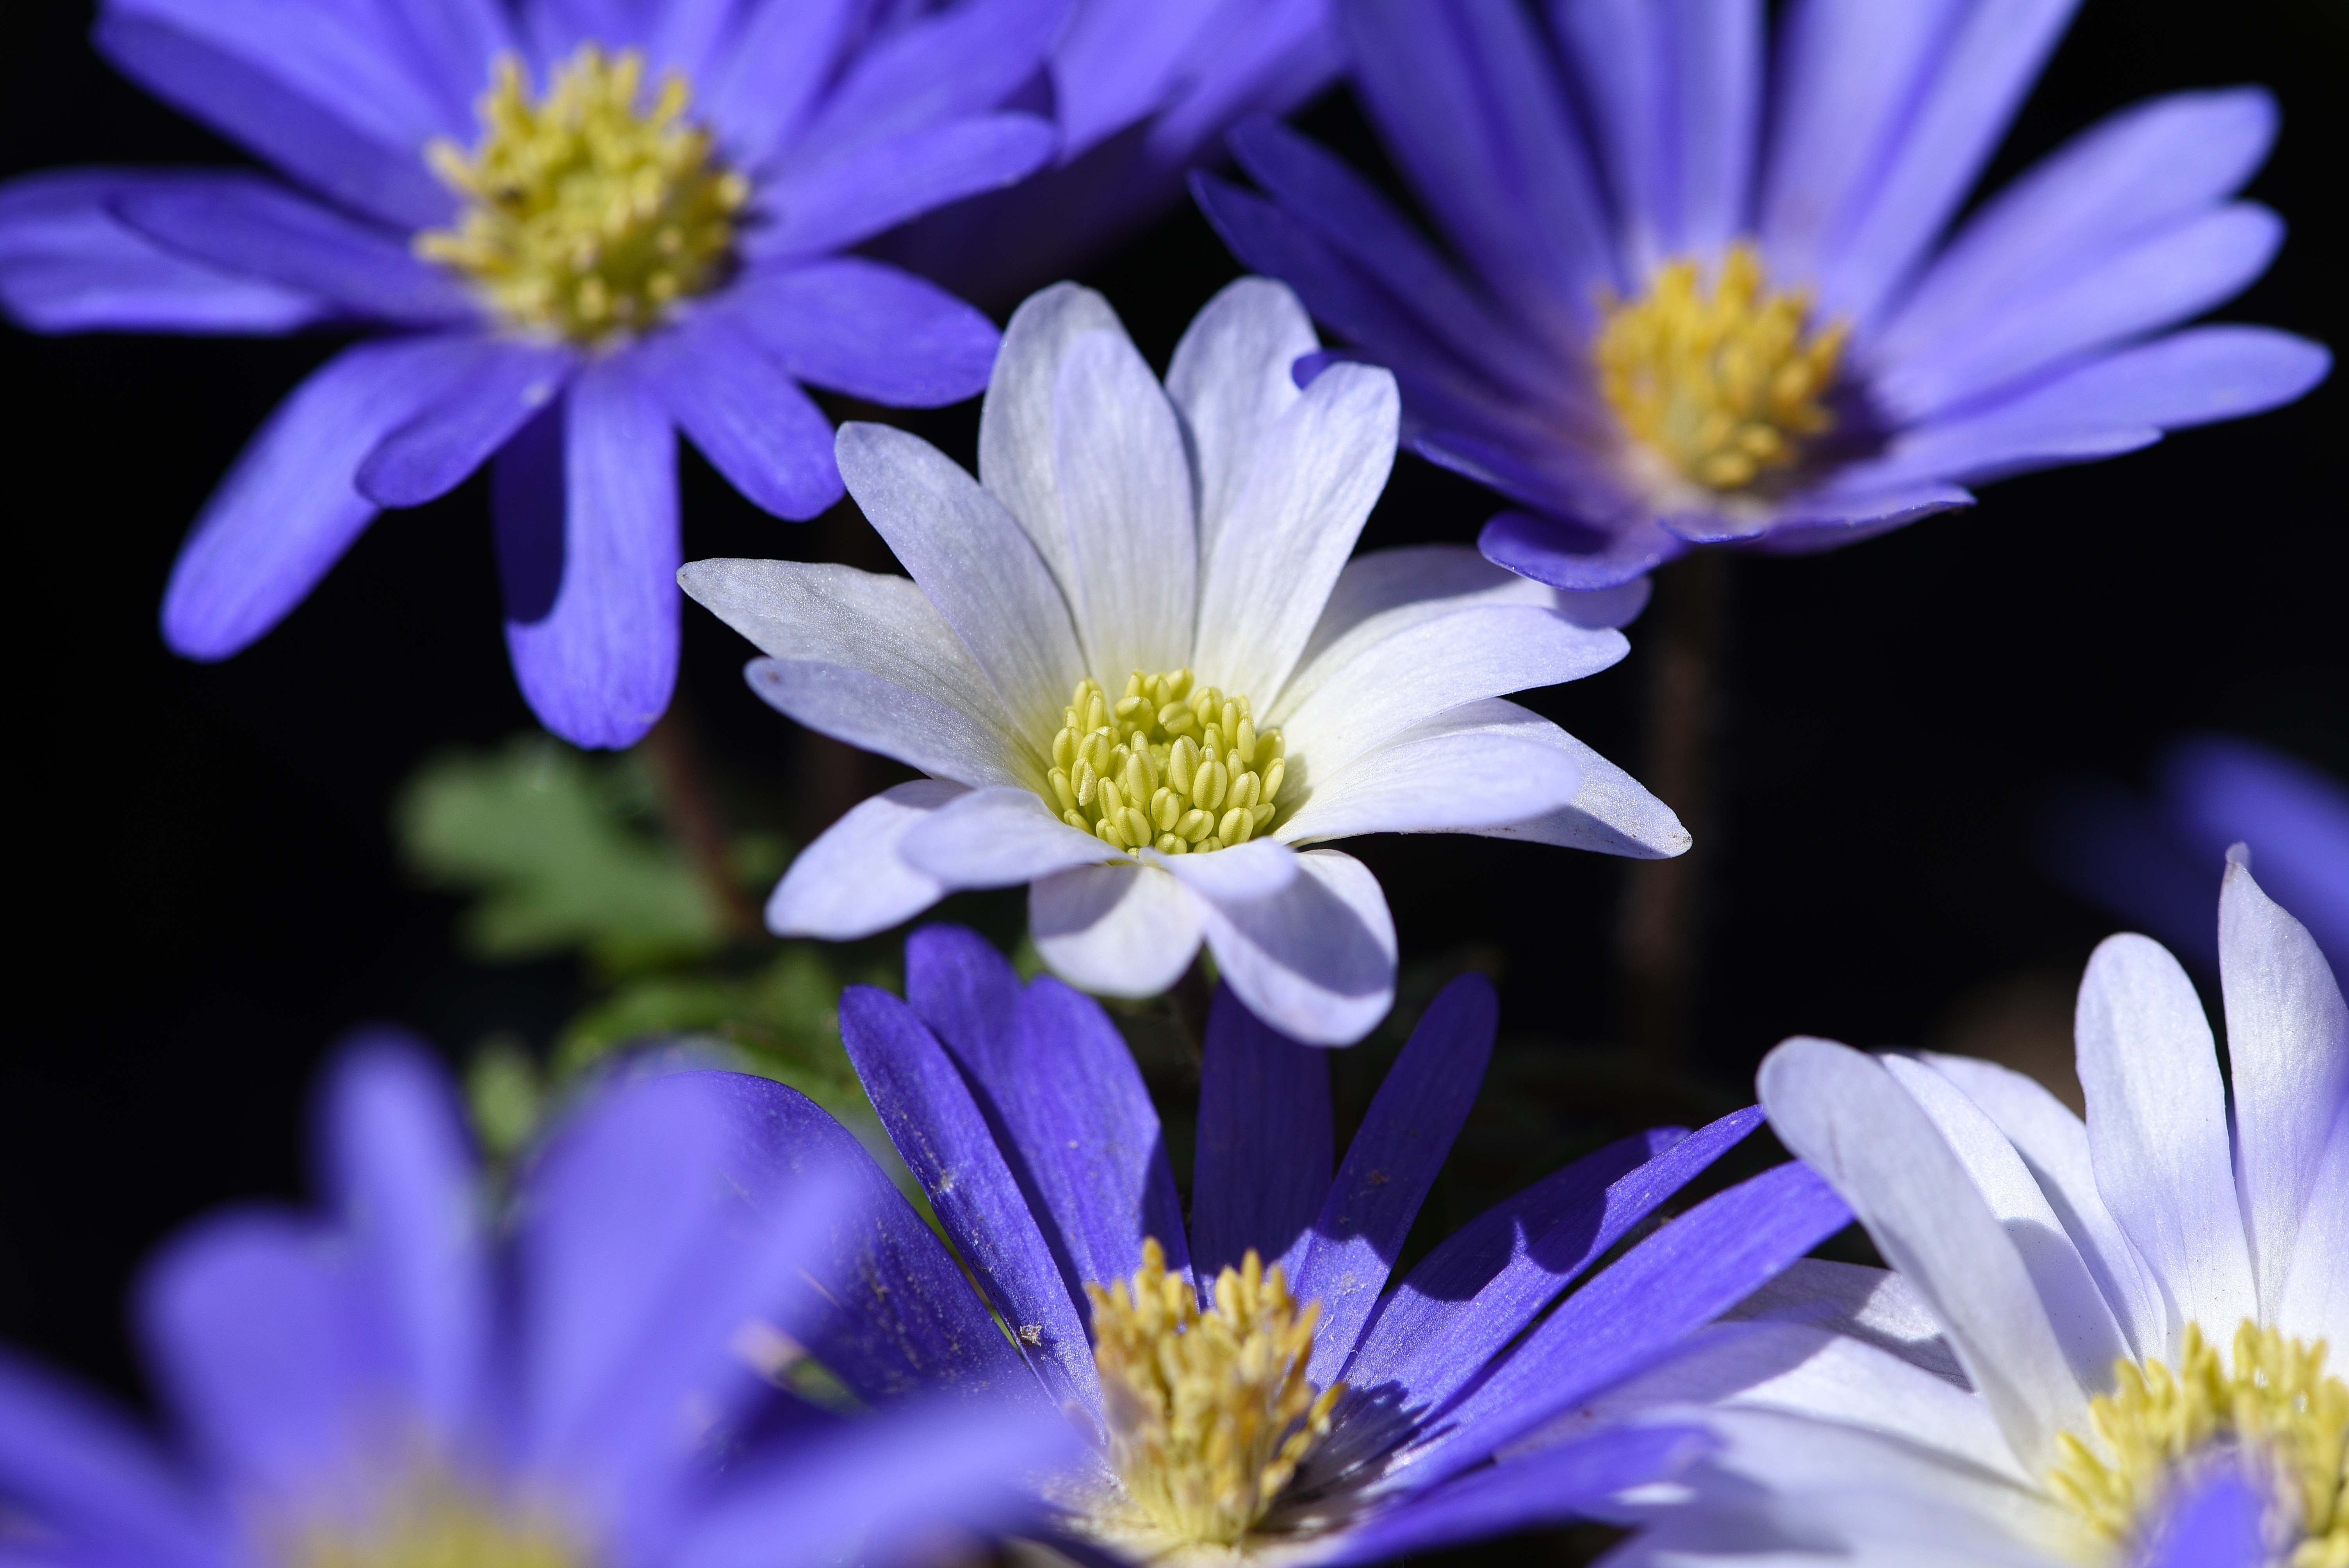
blossom, plant, flower, petal, daisy, blue, close, flora, wildflower, close up, aster, anemone, spring flower, macro photography, blue flowers, flowering plant, daisy family, oxeye daisy, balkan anemone, land plant, marguerite daisy, garden cosmos